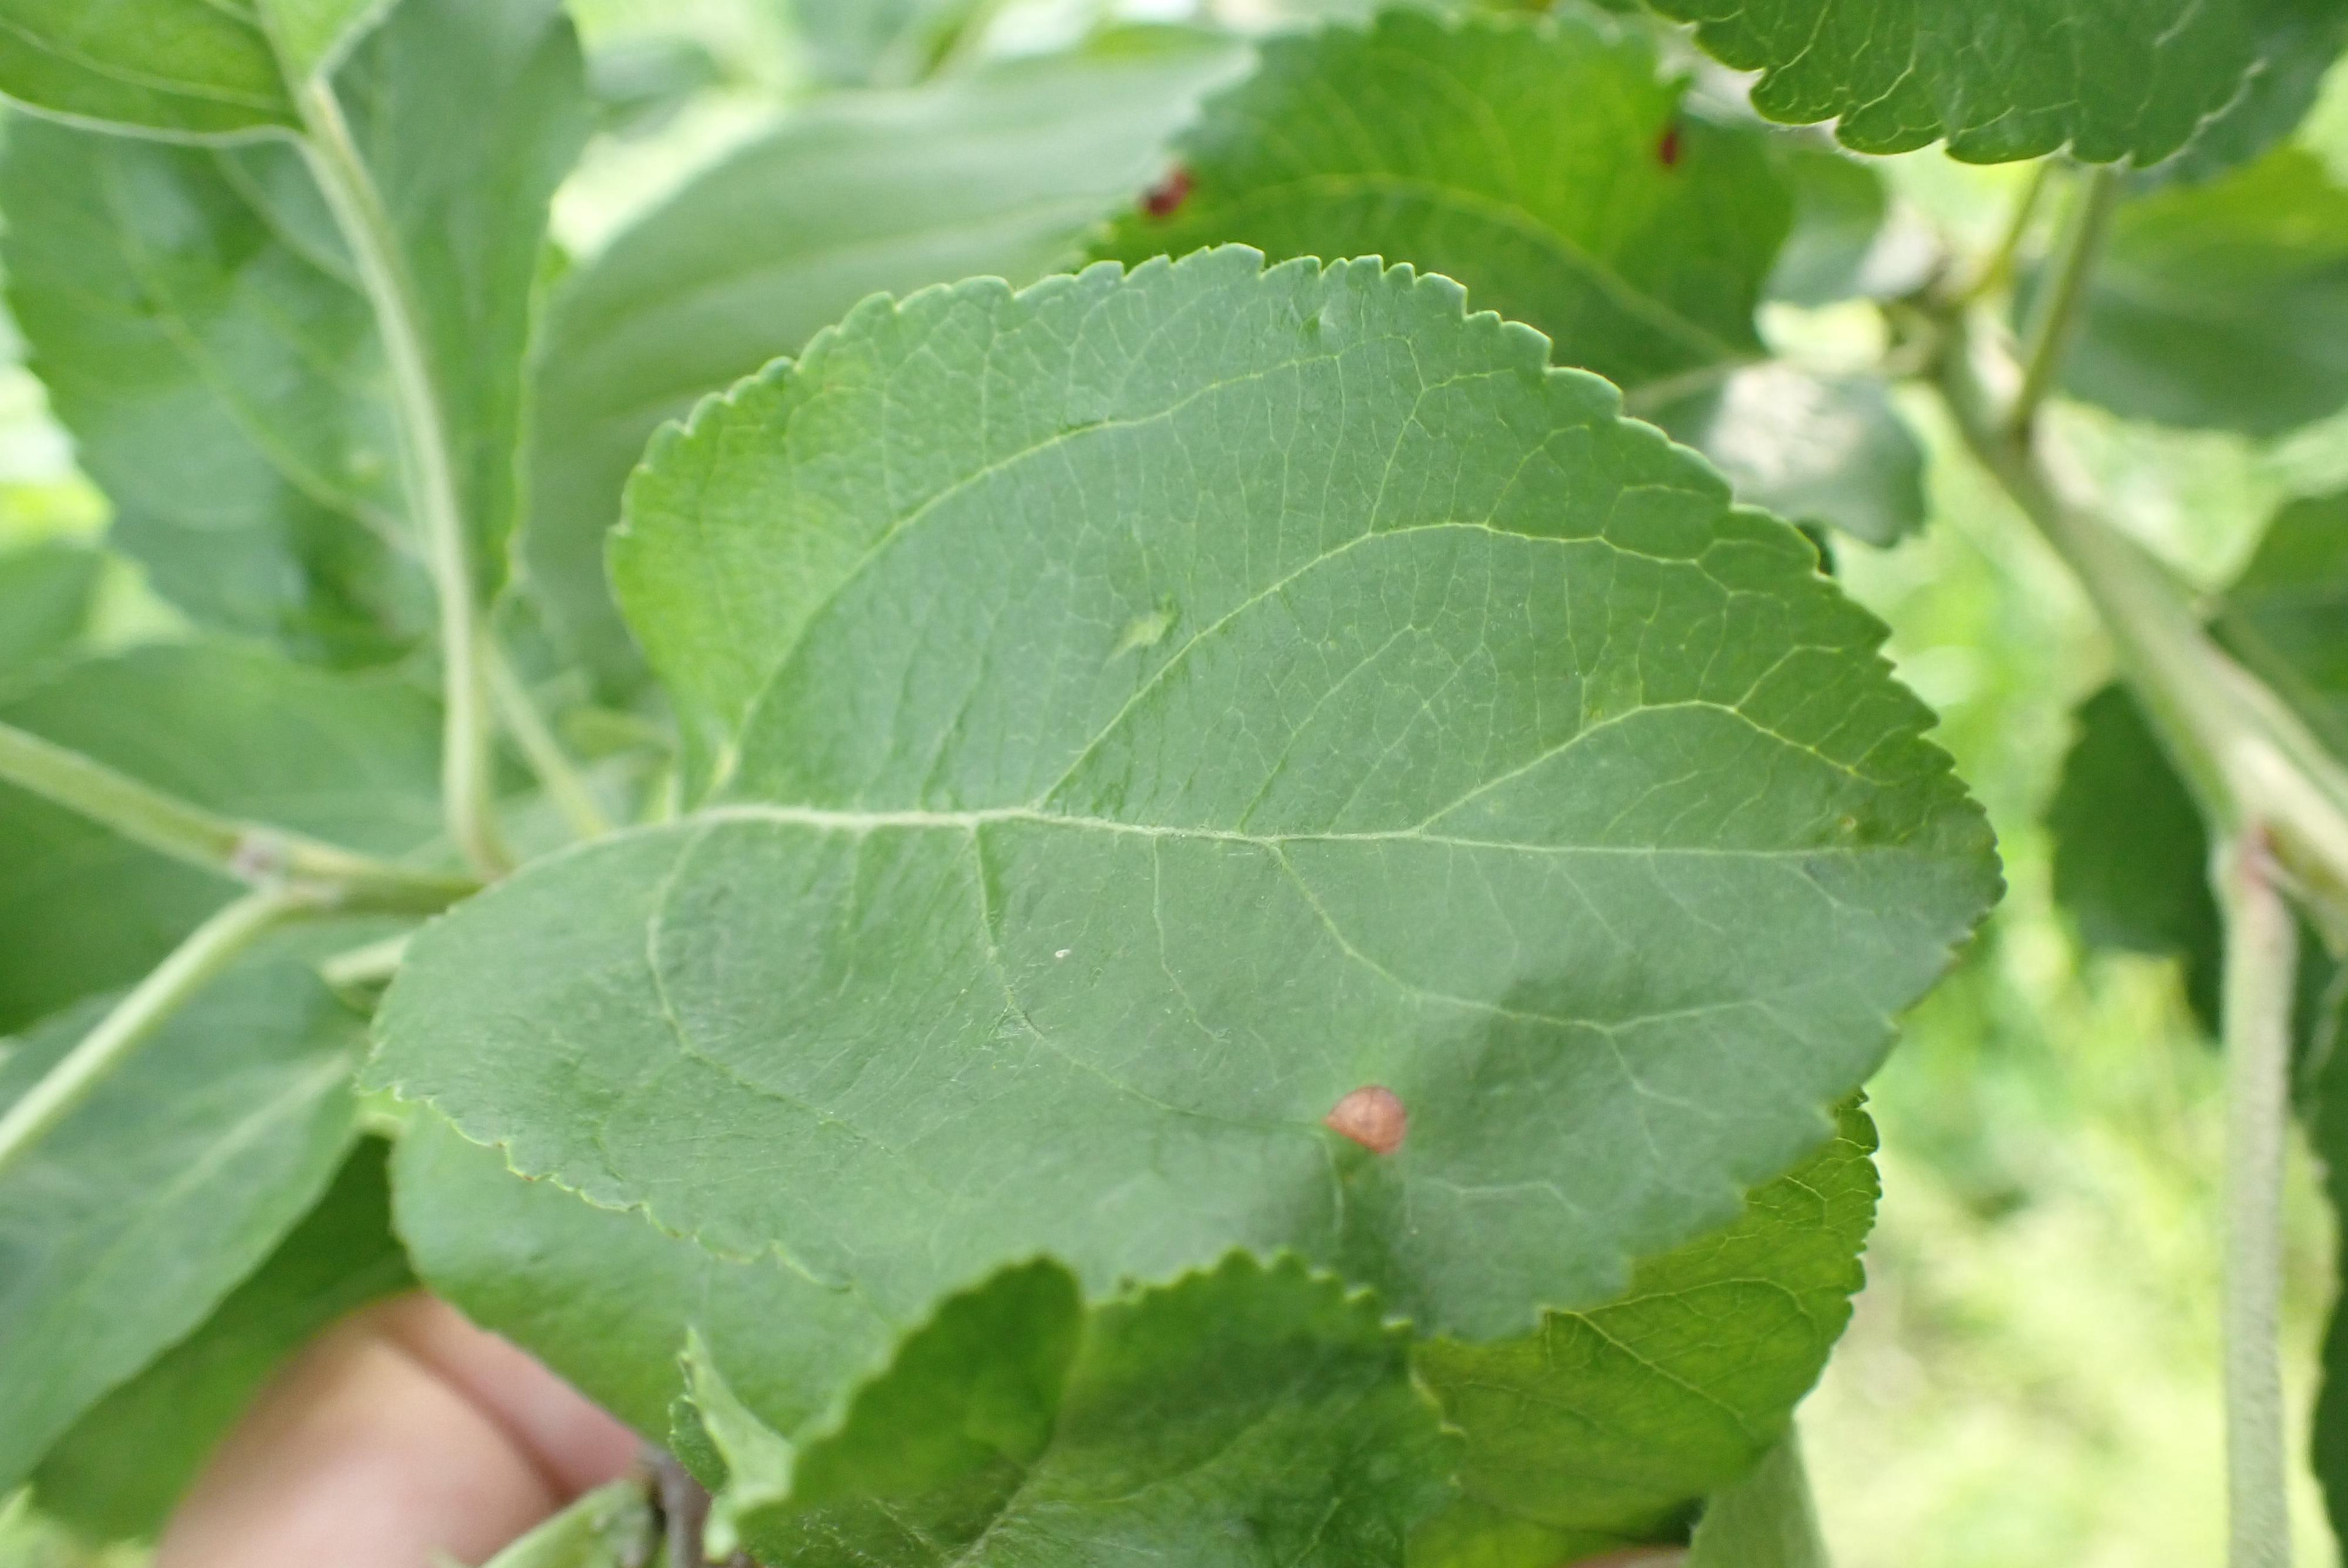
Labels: frog_eye_leaf_spot